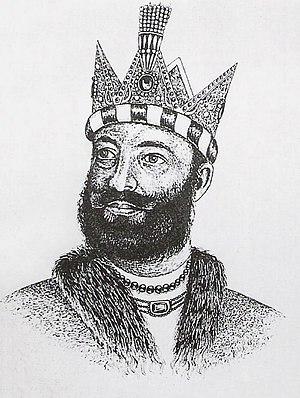
Cette page dresse une liste de personnalités nées au cours de l'année 971 :